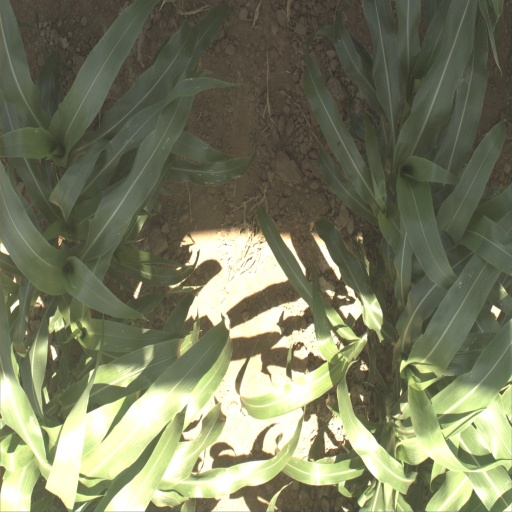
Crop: sorghum